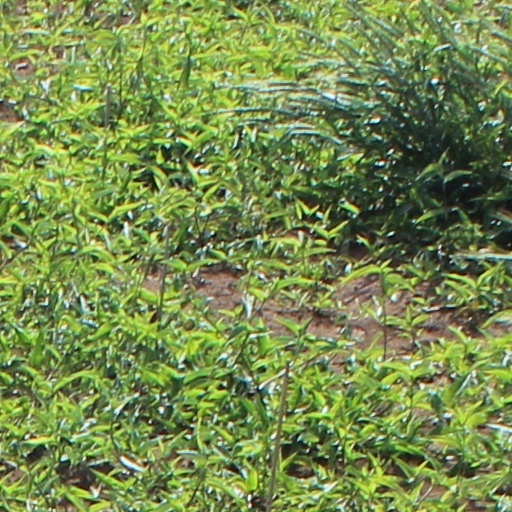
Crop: wheat